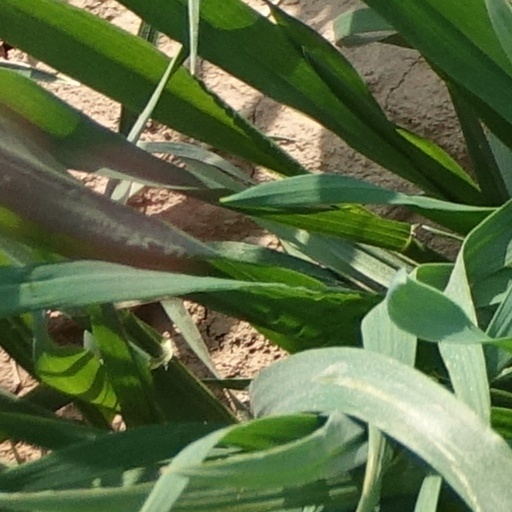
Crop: wheat